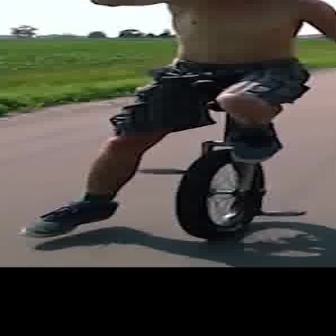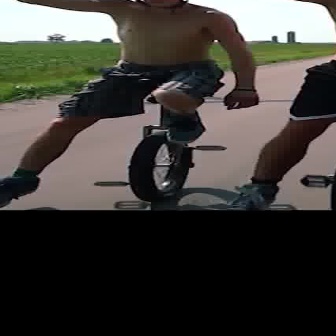
  Please identify the target specified by the bounding box [136,63,310,237] in the first image and locate it in the second image. Return the coordinates in [x_min,y_min,x_max,y_max] format.
Answer: [89,65,225,201]